Tony Jantschke

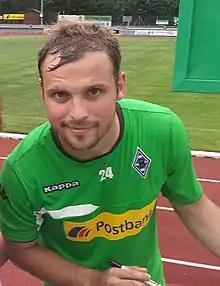
Jantschke with Borussia Mönchengladbach in 2015

Tony Jantschke (born 7 April 1990) is a German former professional footballer who played as a centre-back or right-back. He spent his entire professional career with Borussia Mönchengladbach.